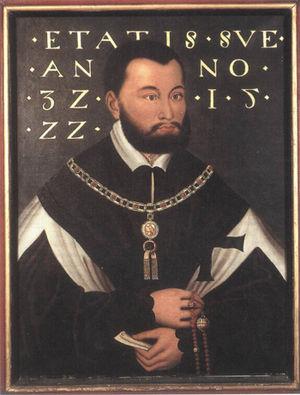
Albert de Prusse appelé aussi Albert de Brandebourg ou encore Albert de Brandebourg-Ansbach, né à Ansbach en 1490 et mort à Tapiau en 1568, fut le dernier grand maître de l’ordre Teutonique et le premier duc héréditaire du Duché de Prusse. C'est lui qui, sur le conseil de Martin Luther, a pris la décision de se converir et séculariser le territoire prussien de l’Ordre teutonique en 1525.